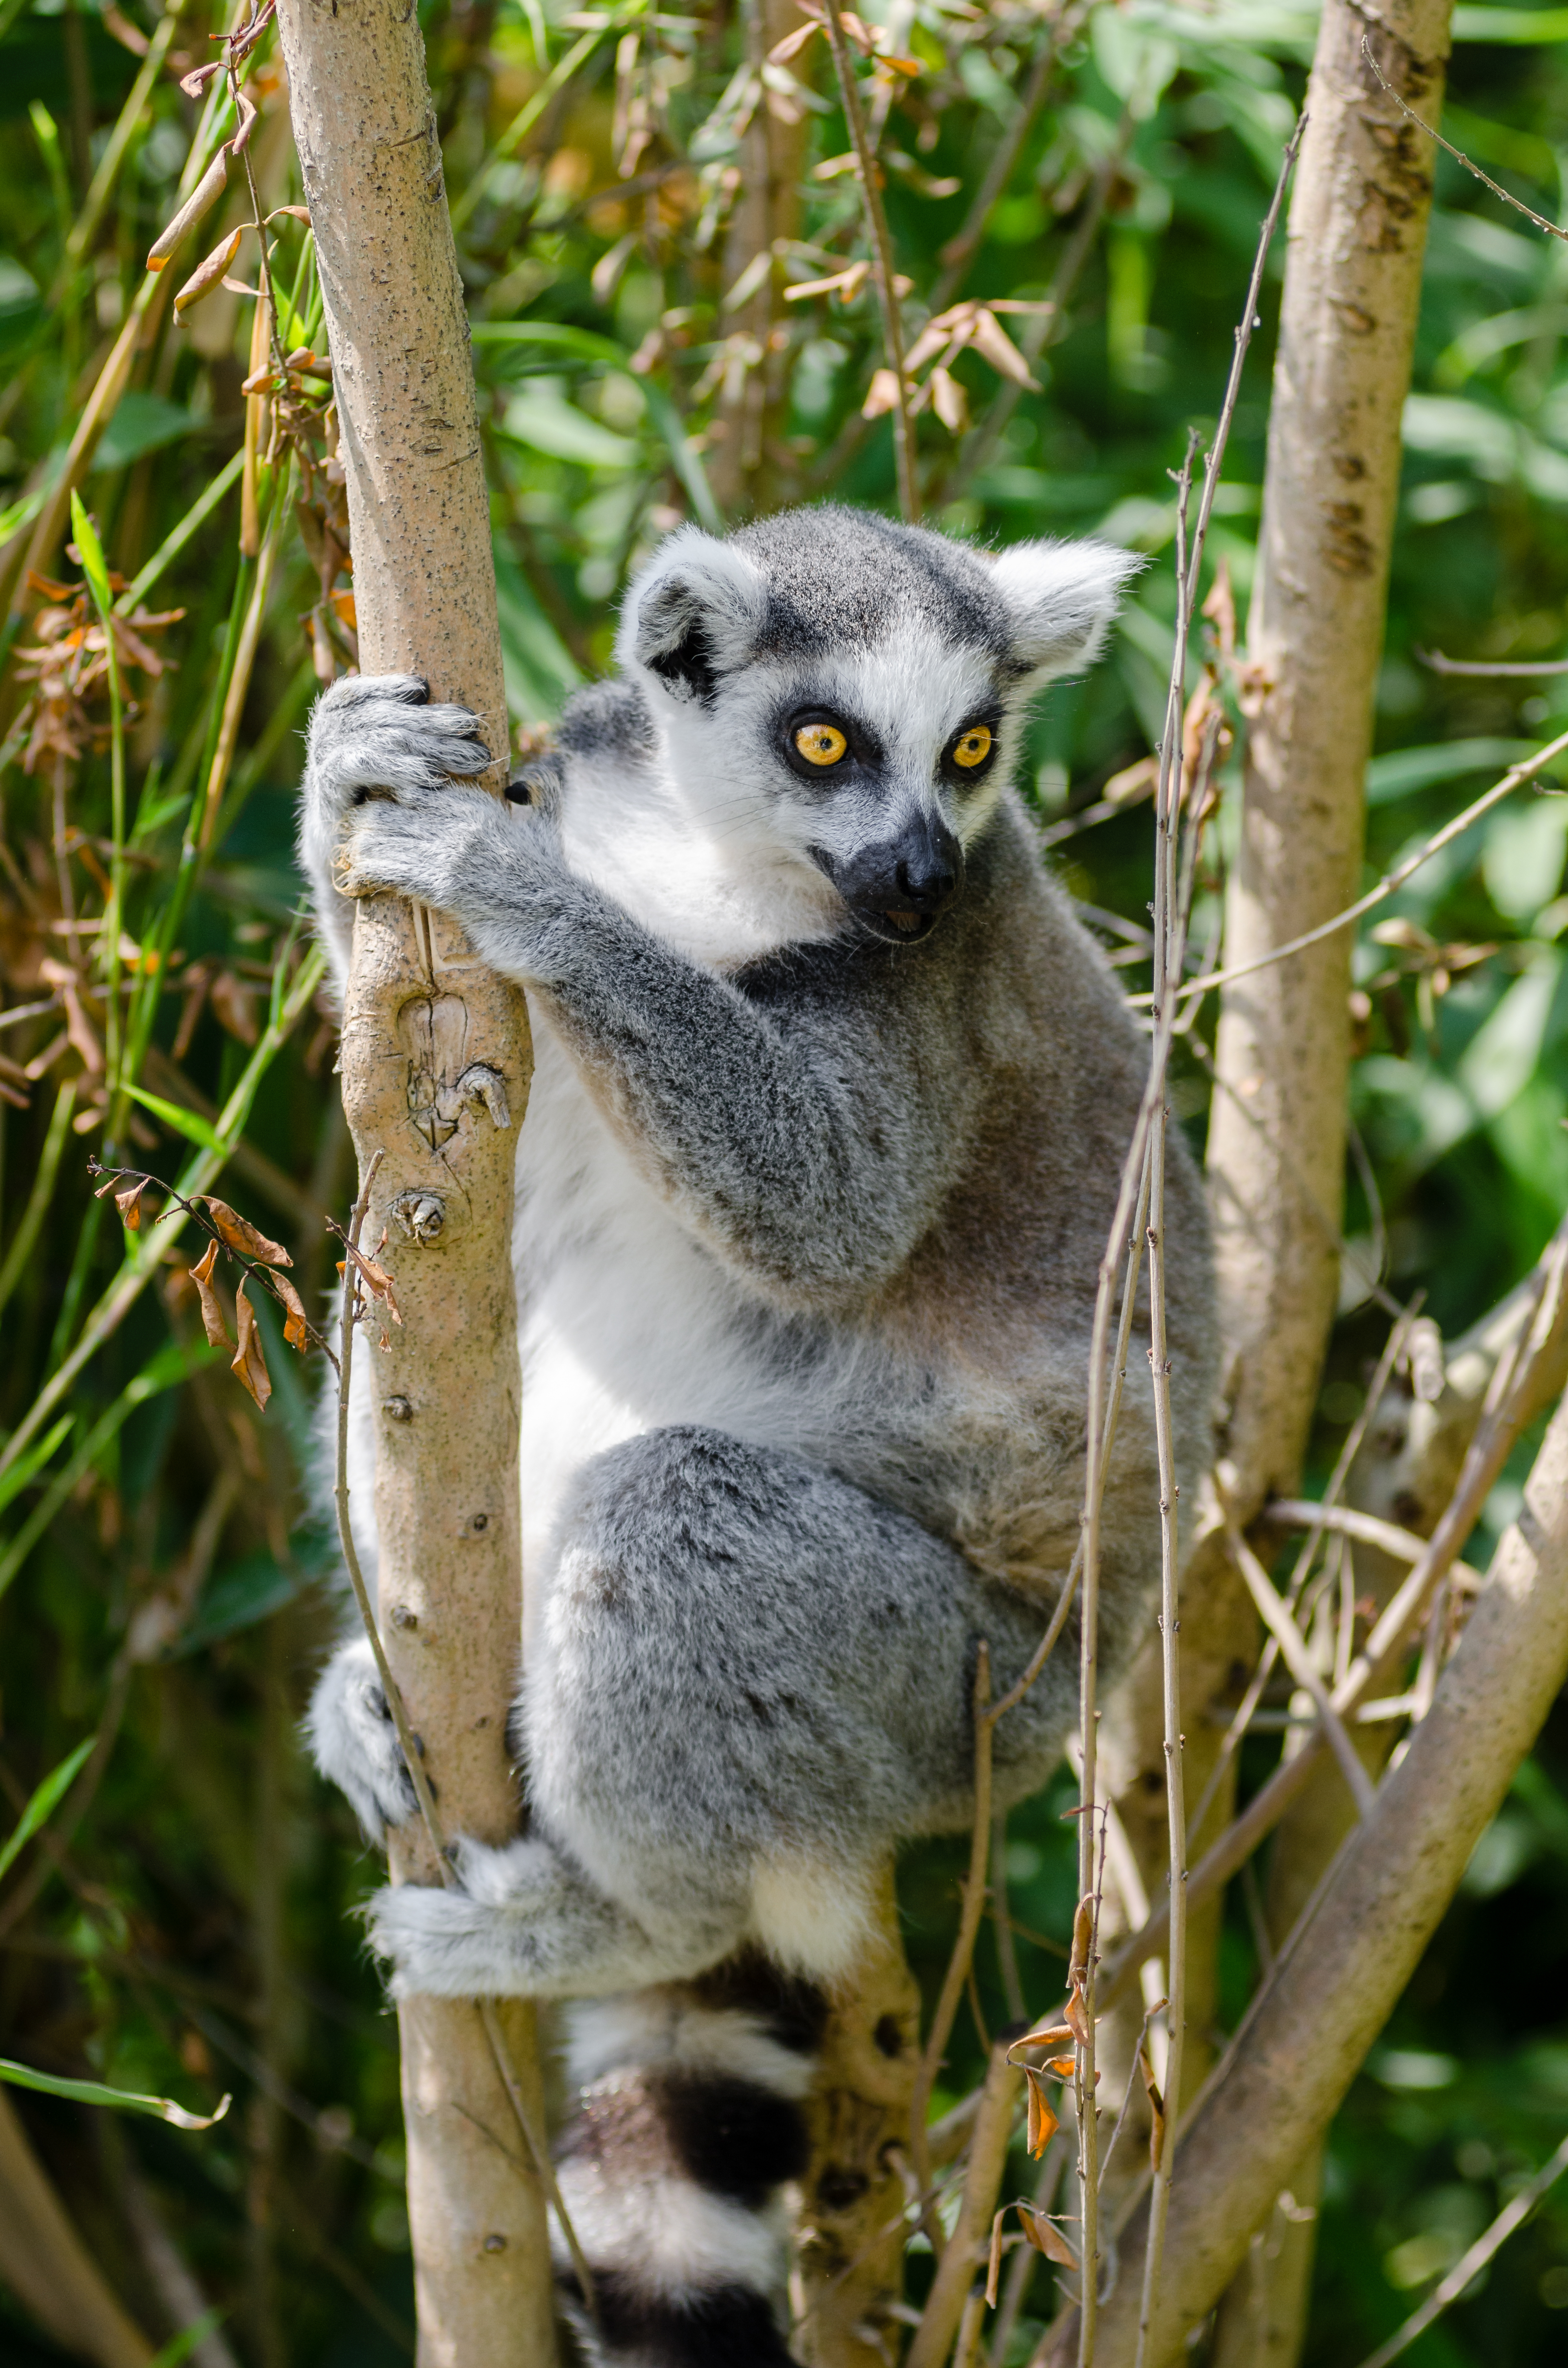
nature, branch, animal, wildlife, zoo, mammal, fauna, primate, squirrel monkey, madagascar, vertebrate, lemur, new world monkey